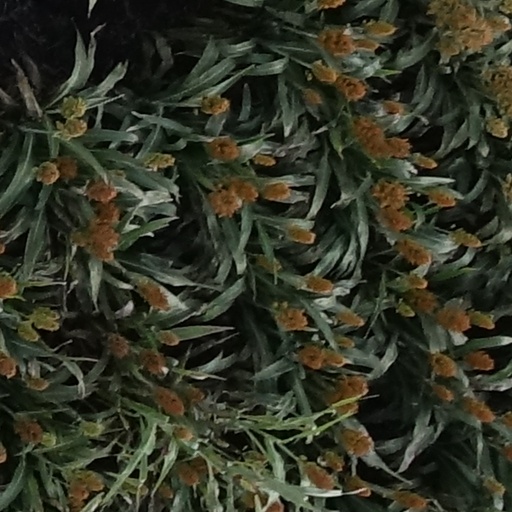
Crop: sorghum